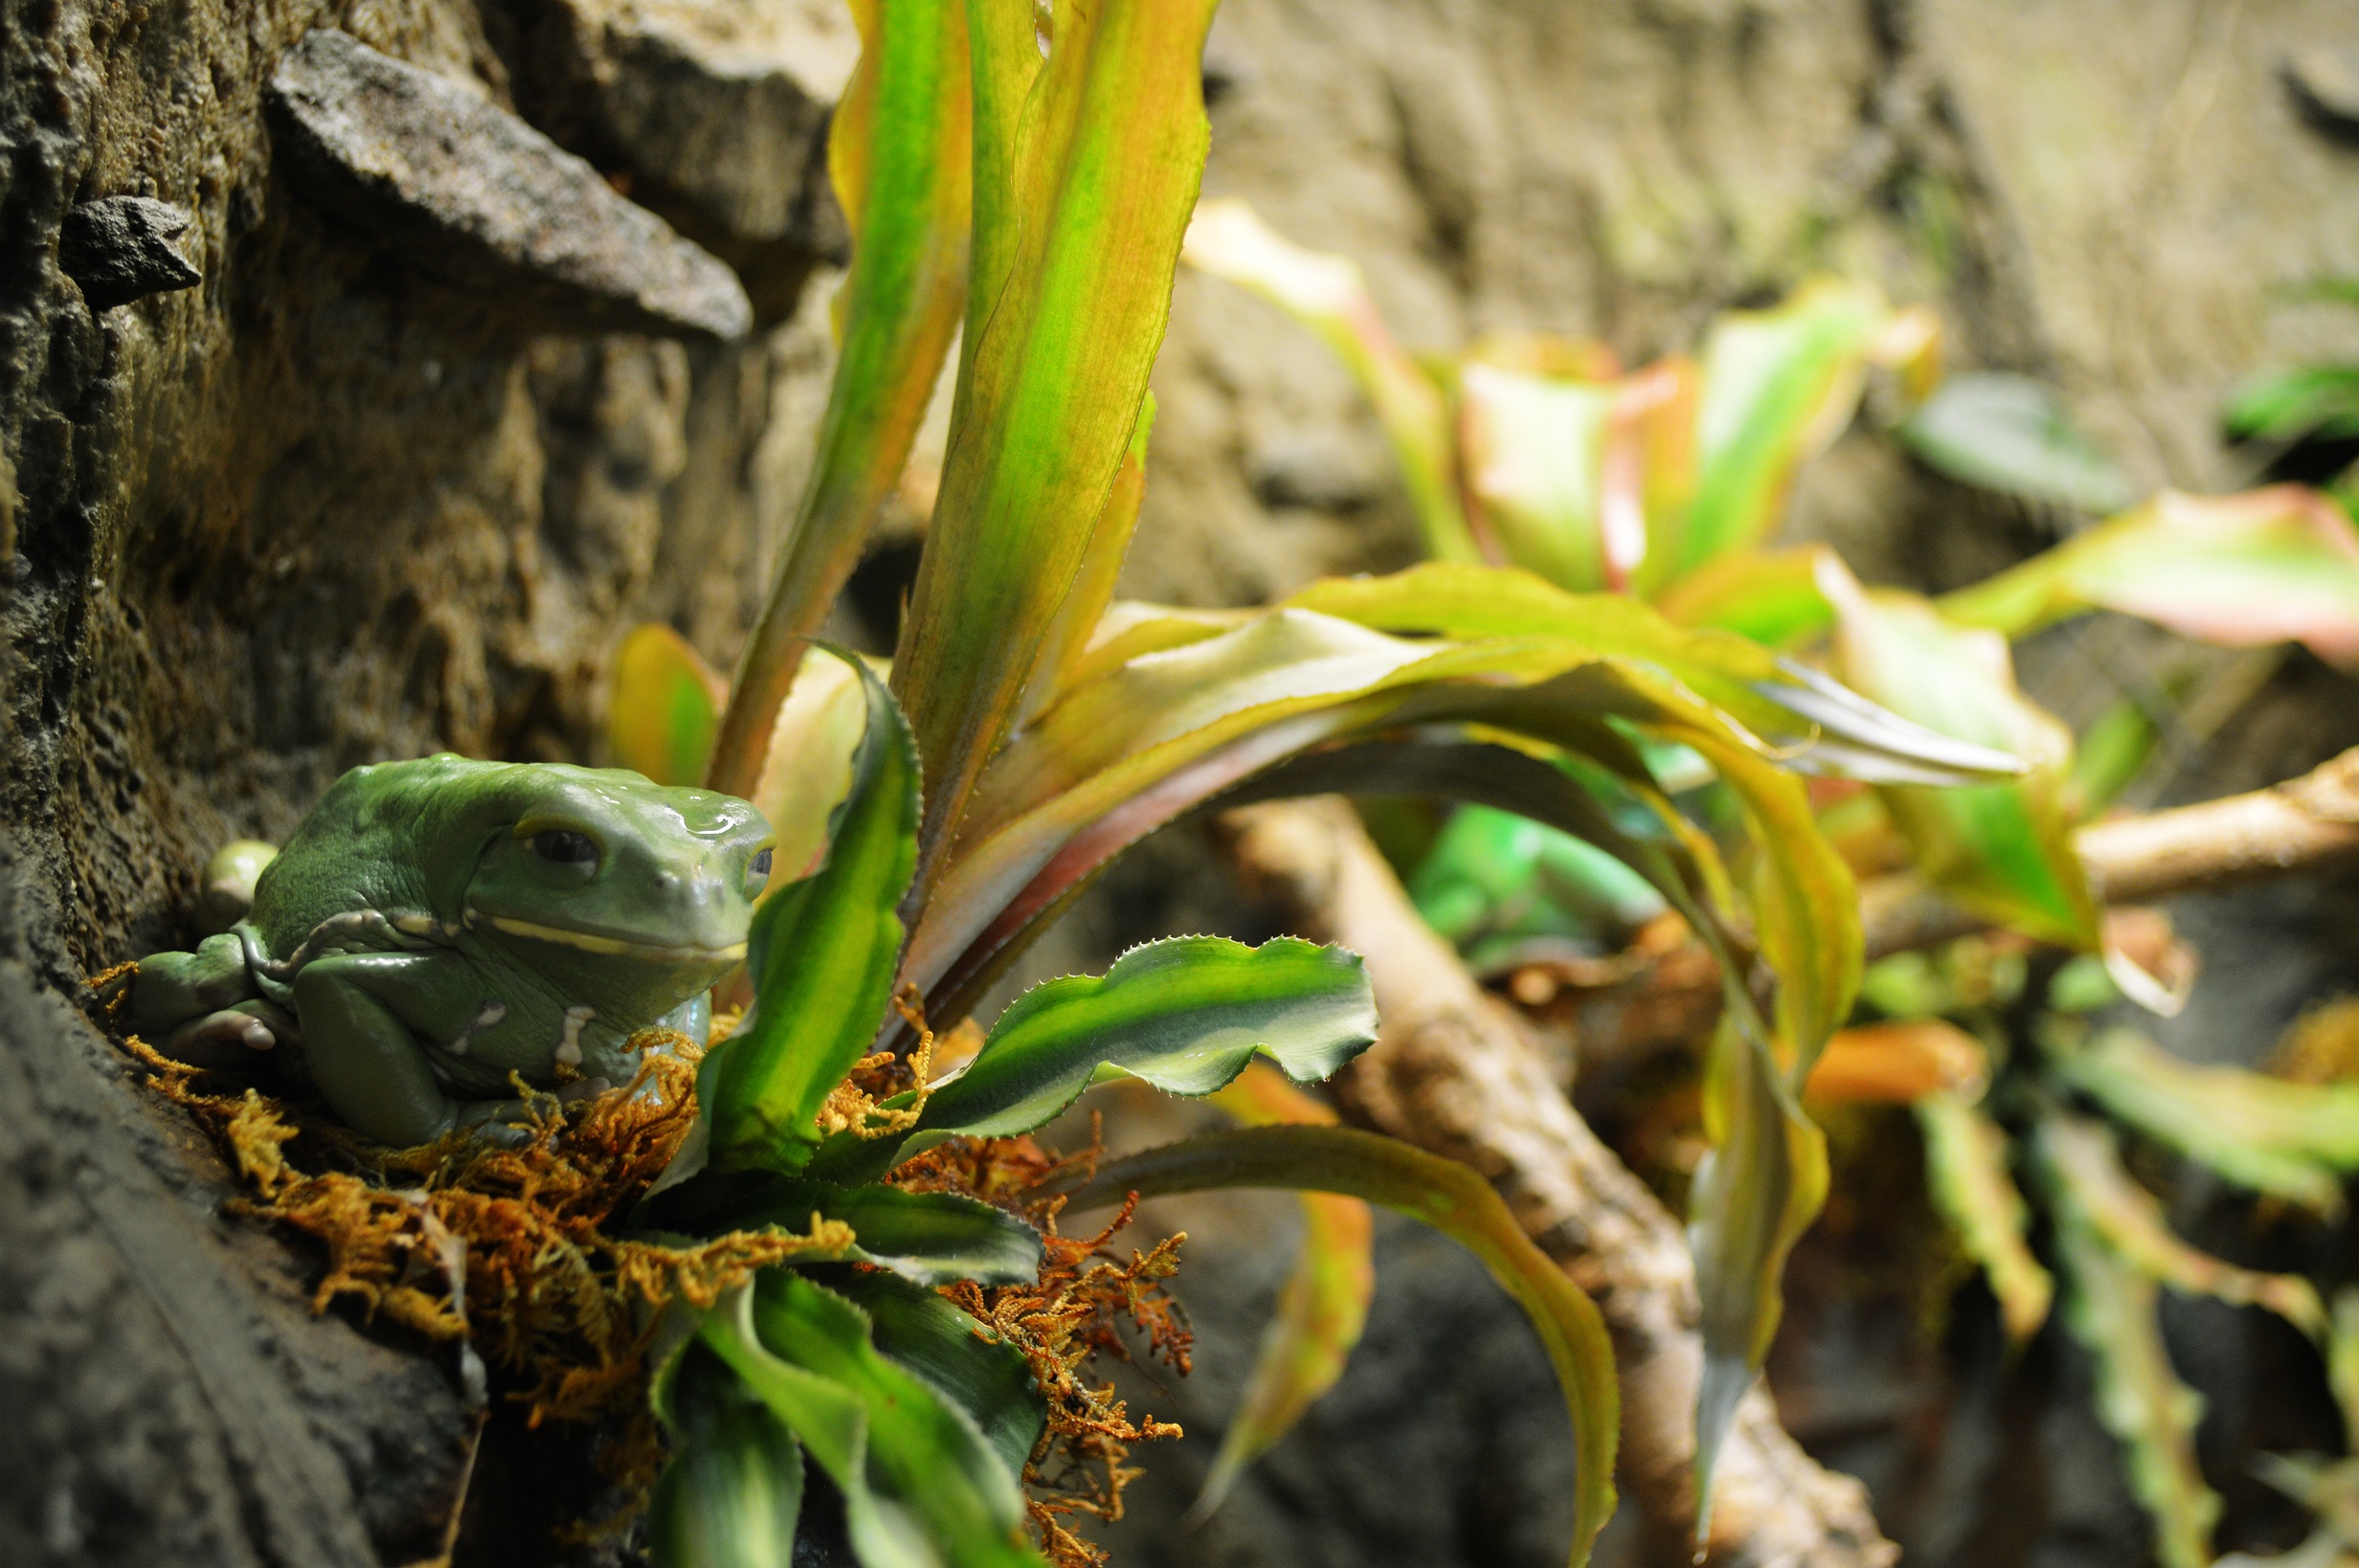
nature, forest, plant, leaf, flower, wildlife, green, jungle, botany, frog, flora, fauna, wildflower, rainforest, tropics, macro photography, flowering plant, land plant